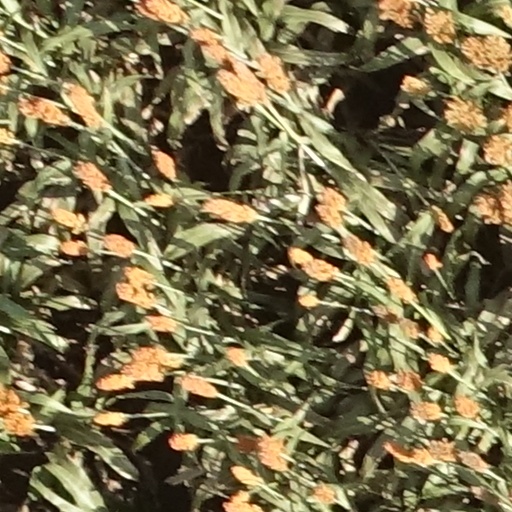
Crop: sorghum